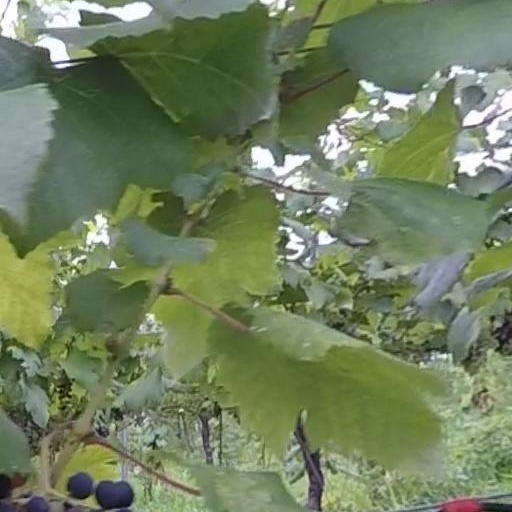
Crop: grape